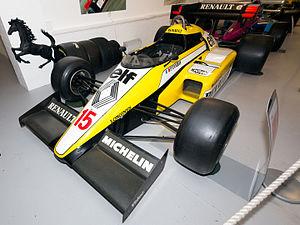
Patrick Tambay, né le 25 juin 1949 à Paris, est un pilote automobile français de Formule 1. Au cours de sa carrière, de 1977 à 1986, il a participé à 114 Grands Prix, avec deux victoires.